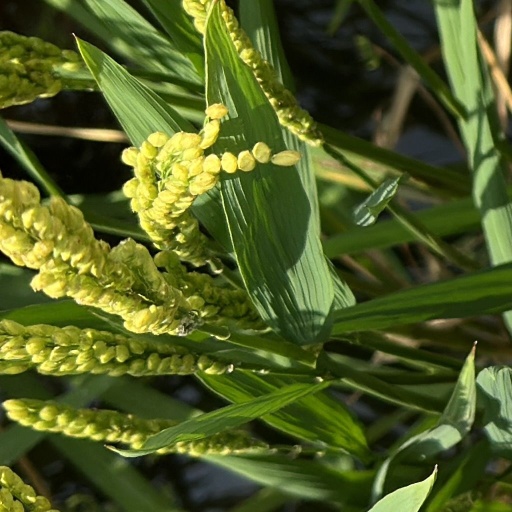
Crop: rice